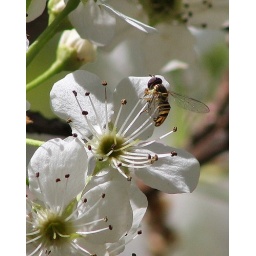
Diptera sp. on fruit tree blossoms in the City Park, Uvalde Tx. Leona River.